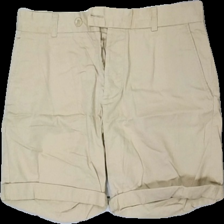
View: front
Type: Shorts
Category: Ladies
Brand: H&M
Colors: Beige
Material: 100% Cotton
Cut: Regular
Size: 46
Season: All
Price range: <50
Recommended usage: Reuse